Ali Hassan Salameh

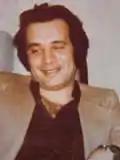
Ali Hassan Salameh

Ali Hassan Salameh (1 April 1941 – 22 January 1979; code name: Abu Hassan) was a Palestinian militant who was the chief of operations for Black September and founder of Force 17. He was assassinated in January 1979 as part of an assassination campaign by Mossad.